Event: Nepal Earthquake
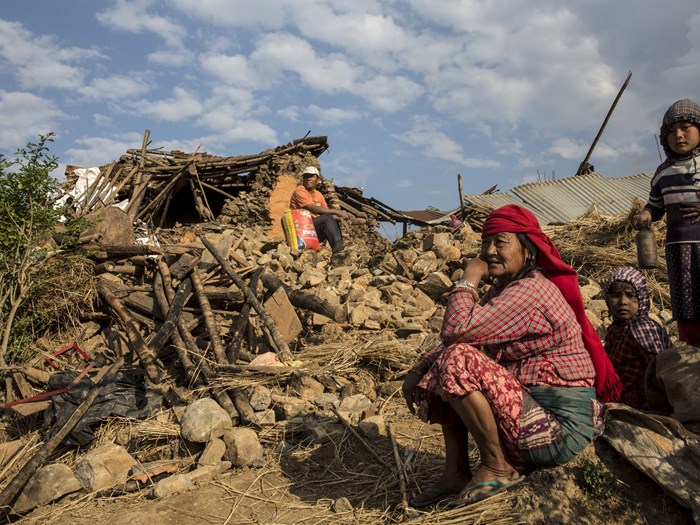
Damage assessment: damage